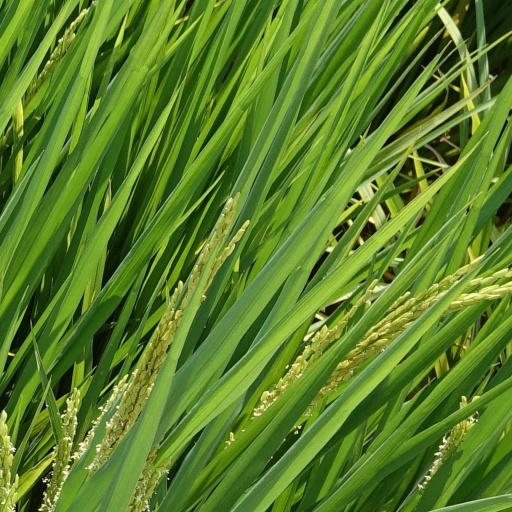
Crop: rice